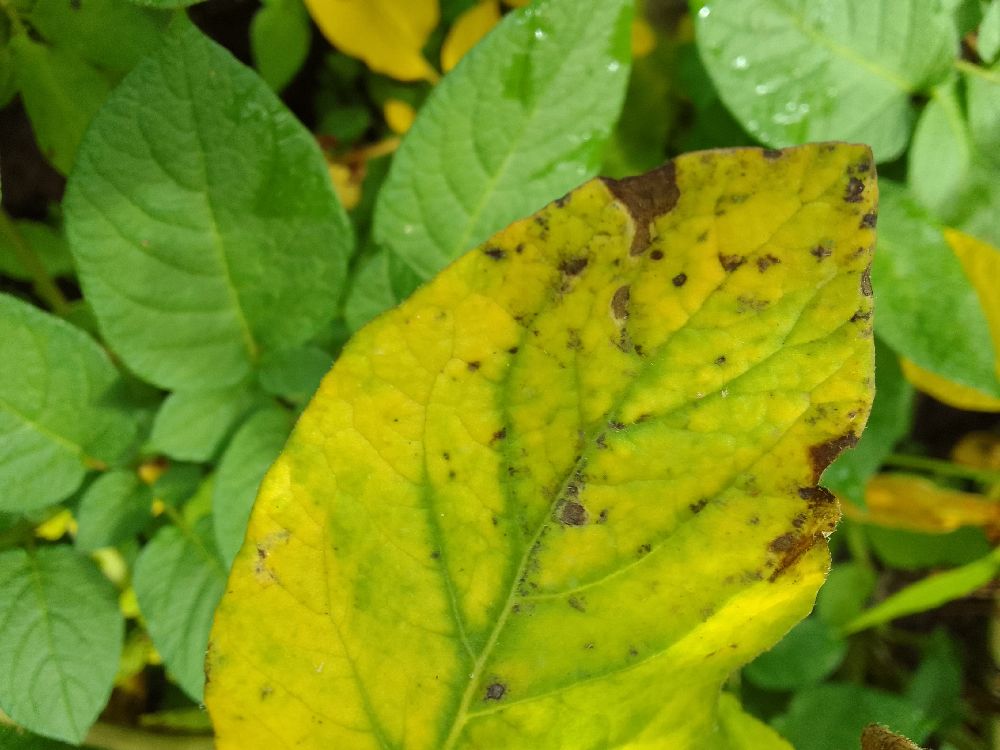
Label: Early blight